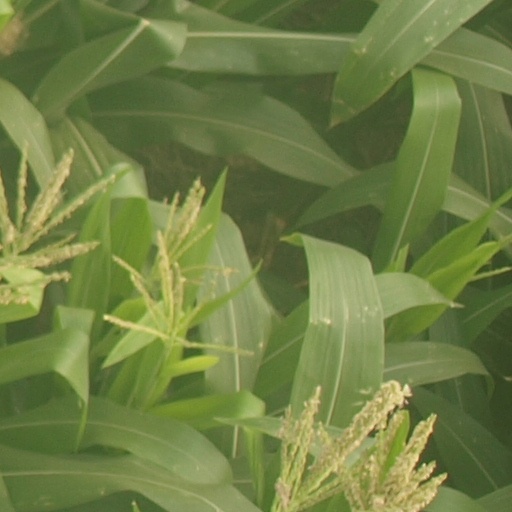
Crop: maize; corn